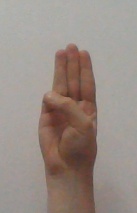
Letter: thaa